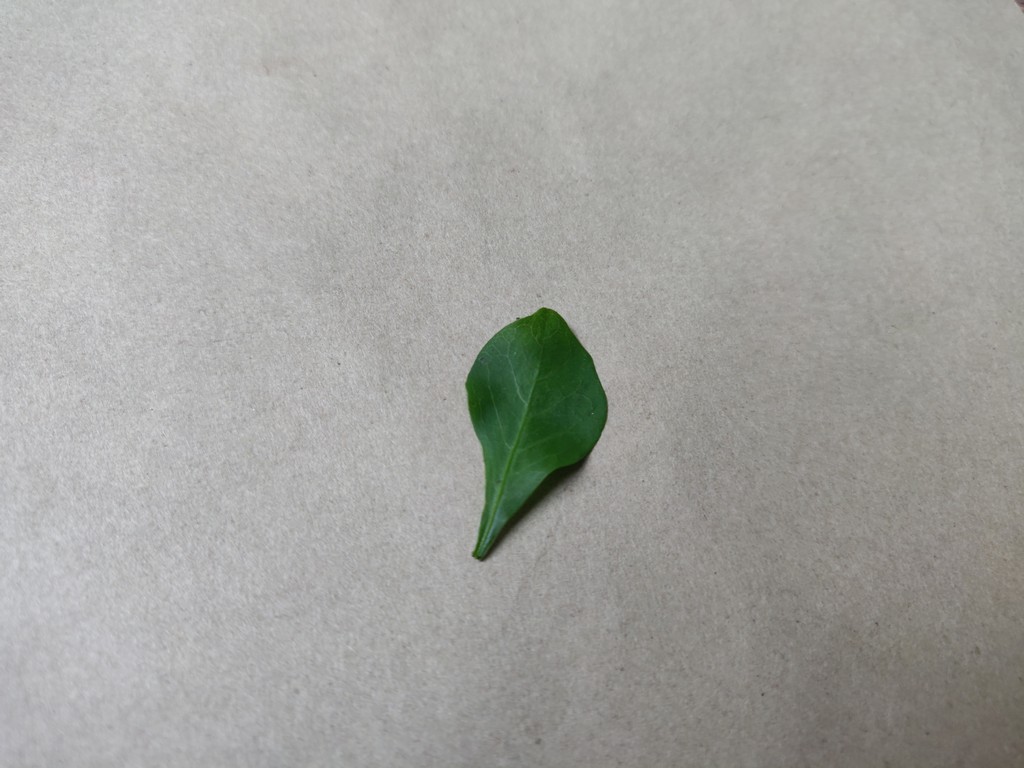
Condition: Healthy
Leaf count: single
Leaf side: front